Edward Chaytor

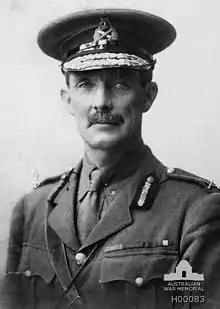
Chaytor,

Major General Sir Edward Walter Clervaux Chaytor, (21 June 1868 – 15 June 1939) was a farmer, and a military commander of New Zealand troops in the Boer War and the First World War.